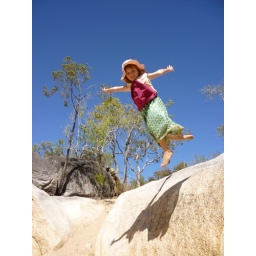
sequoia jumping off the rock at the australian rainbow gathering in far north queensland july 2009